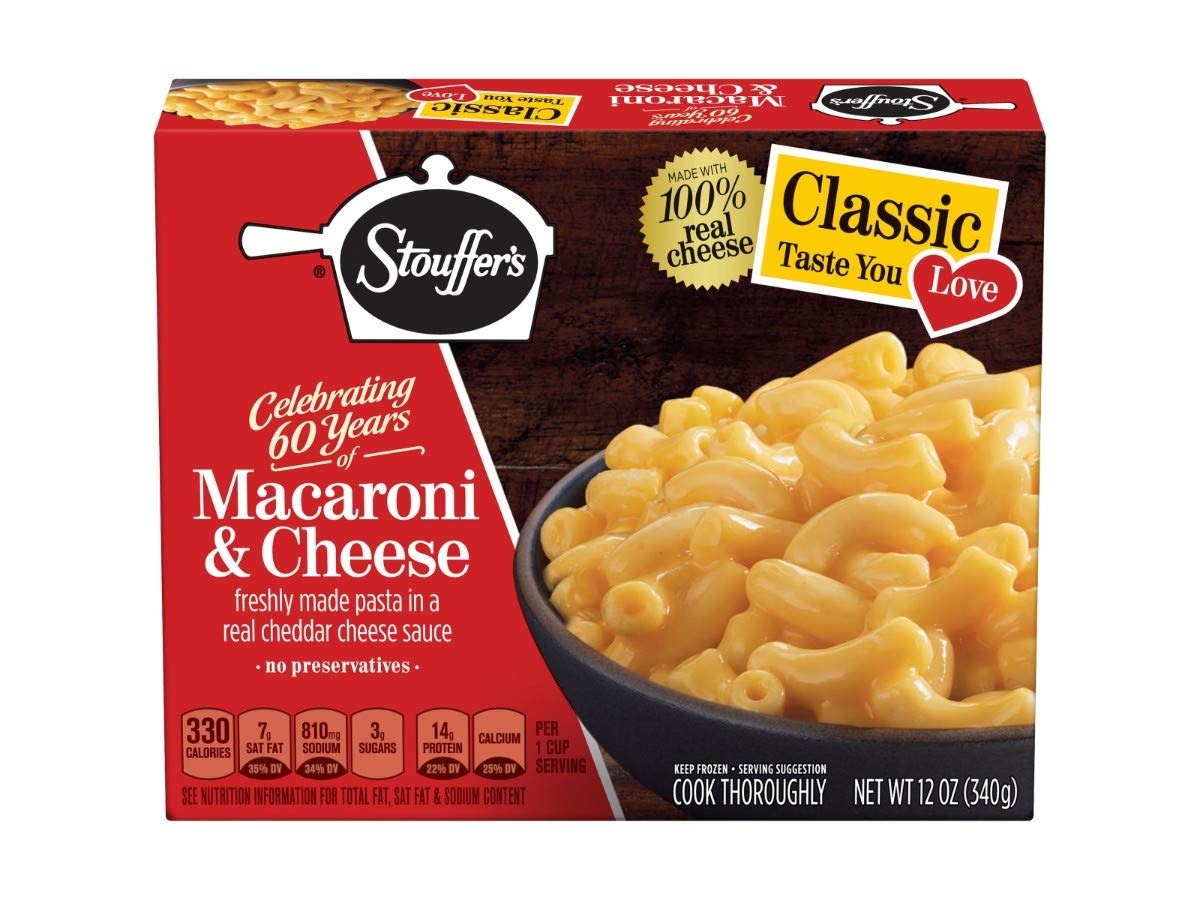
Item Name: Nestle Stouffers Side Dish Macaroni and Cheese, 12 Ounce -- 12 per case.
Value: 144.0
Unit: Ounce

Price: 4.055